Ian Smith

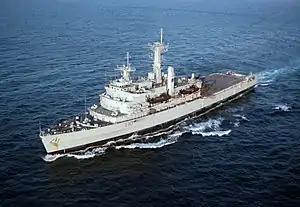

Butler announced on 6 March 1963 that he was going to convene a conference to decide the Federation's future. It would be impossible (or at least very difficult) for the UK to dissolve the union without Southern Rhodesia's co-operation as the latter, being self-governing, had been co-signatory to the Federal agreement in 1953. According to Smith, Field, Dupont and other RF politicians, Butler made several oral independence guarantees to ensure Southern Rhodesia's attendance and support at the conference, but repeatedly refused to give anything on paper. Field and Smith claimed that Butler justified this to them the day before the conference began by saying that binding Whitehall to a document rather than his word would be against the Commonwealth's "spirit of trust"—an argument that Field eventually accepted. "Let's remember the trust you emphasised," Smith warned, according to Field's account wagging his finger at Butler; "if you break that you will live to regret it." No minutes were made of this meeting. Butler denied afterwards that he had ever made such a promise. Southern Rhodesia attended the conference, held at the Victoria Falls Hotel over a week starting from 28 June 1963, and among other things it was agreed to formally liquidate the Federation at the end of 1963.